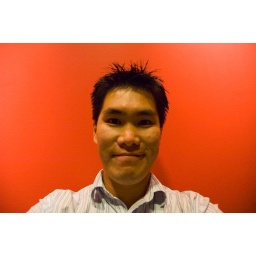
365.031 - against the red wall